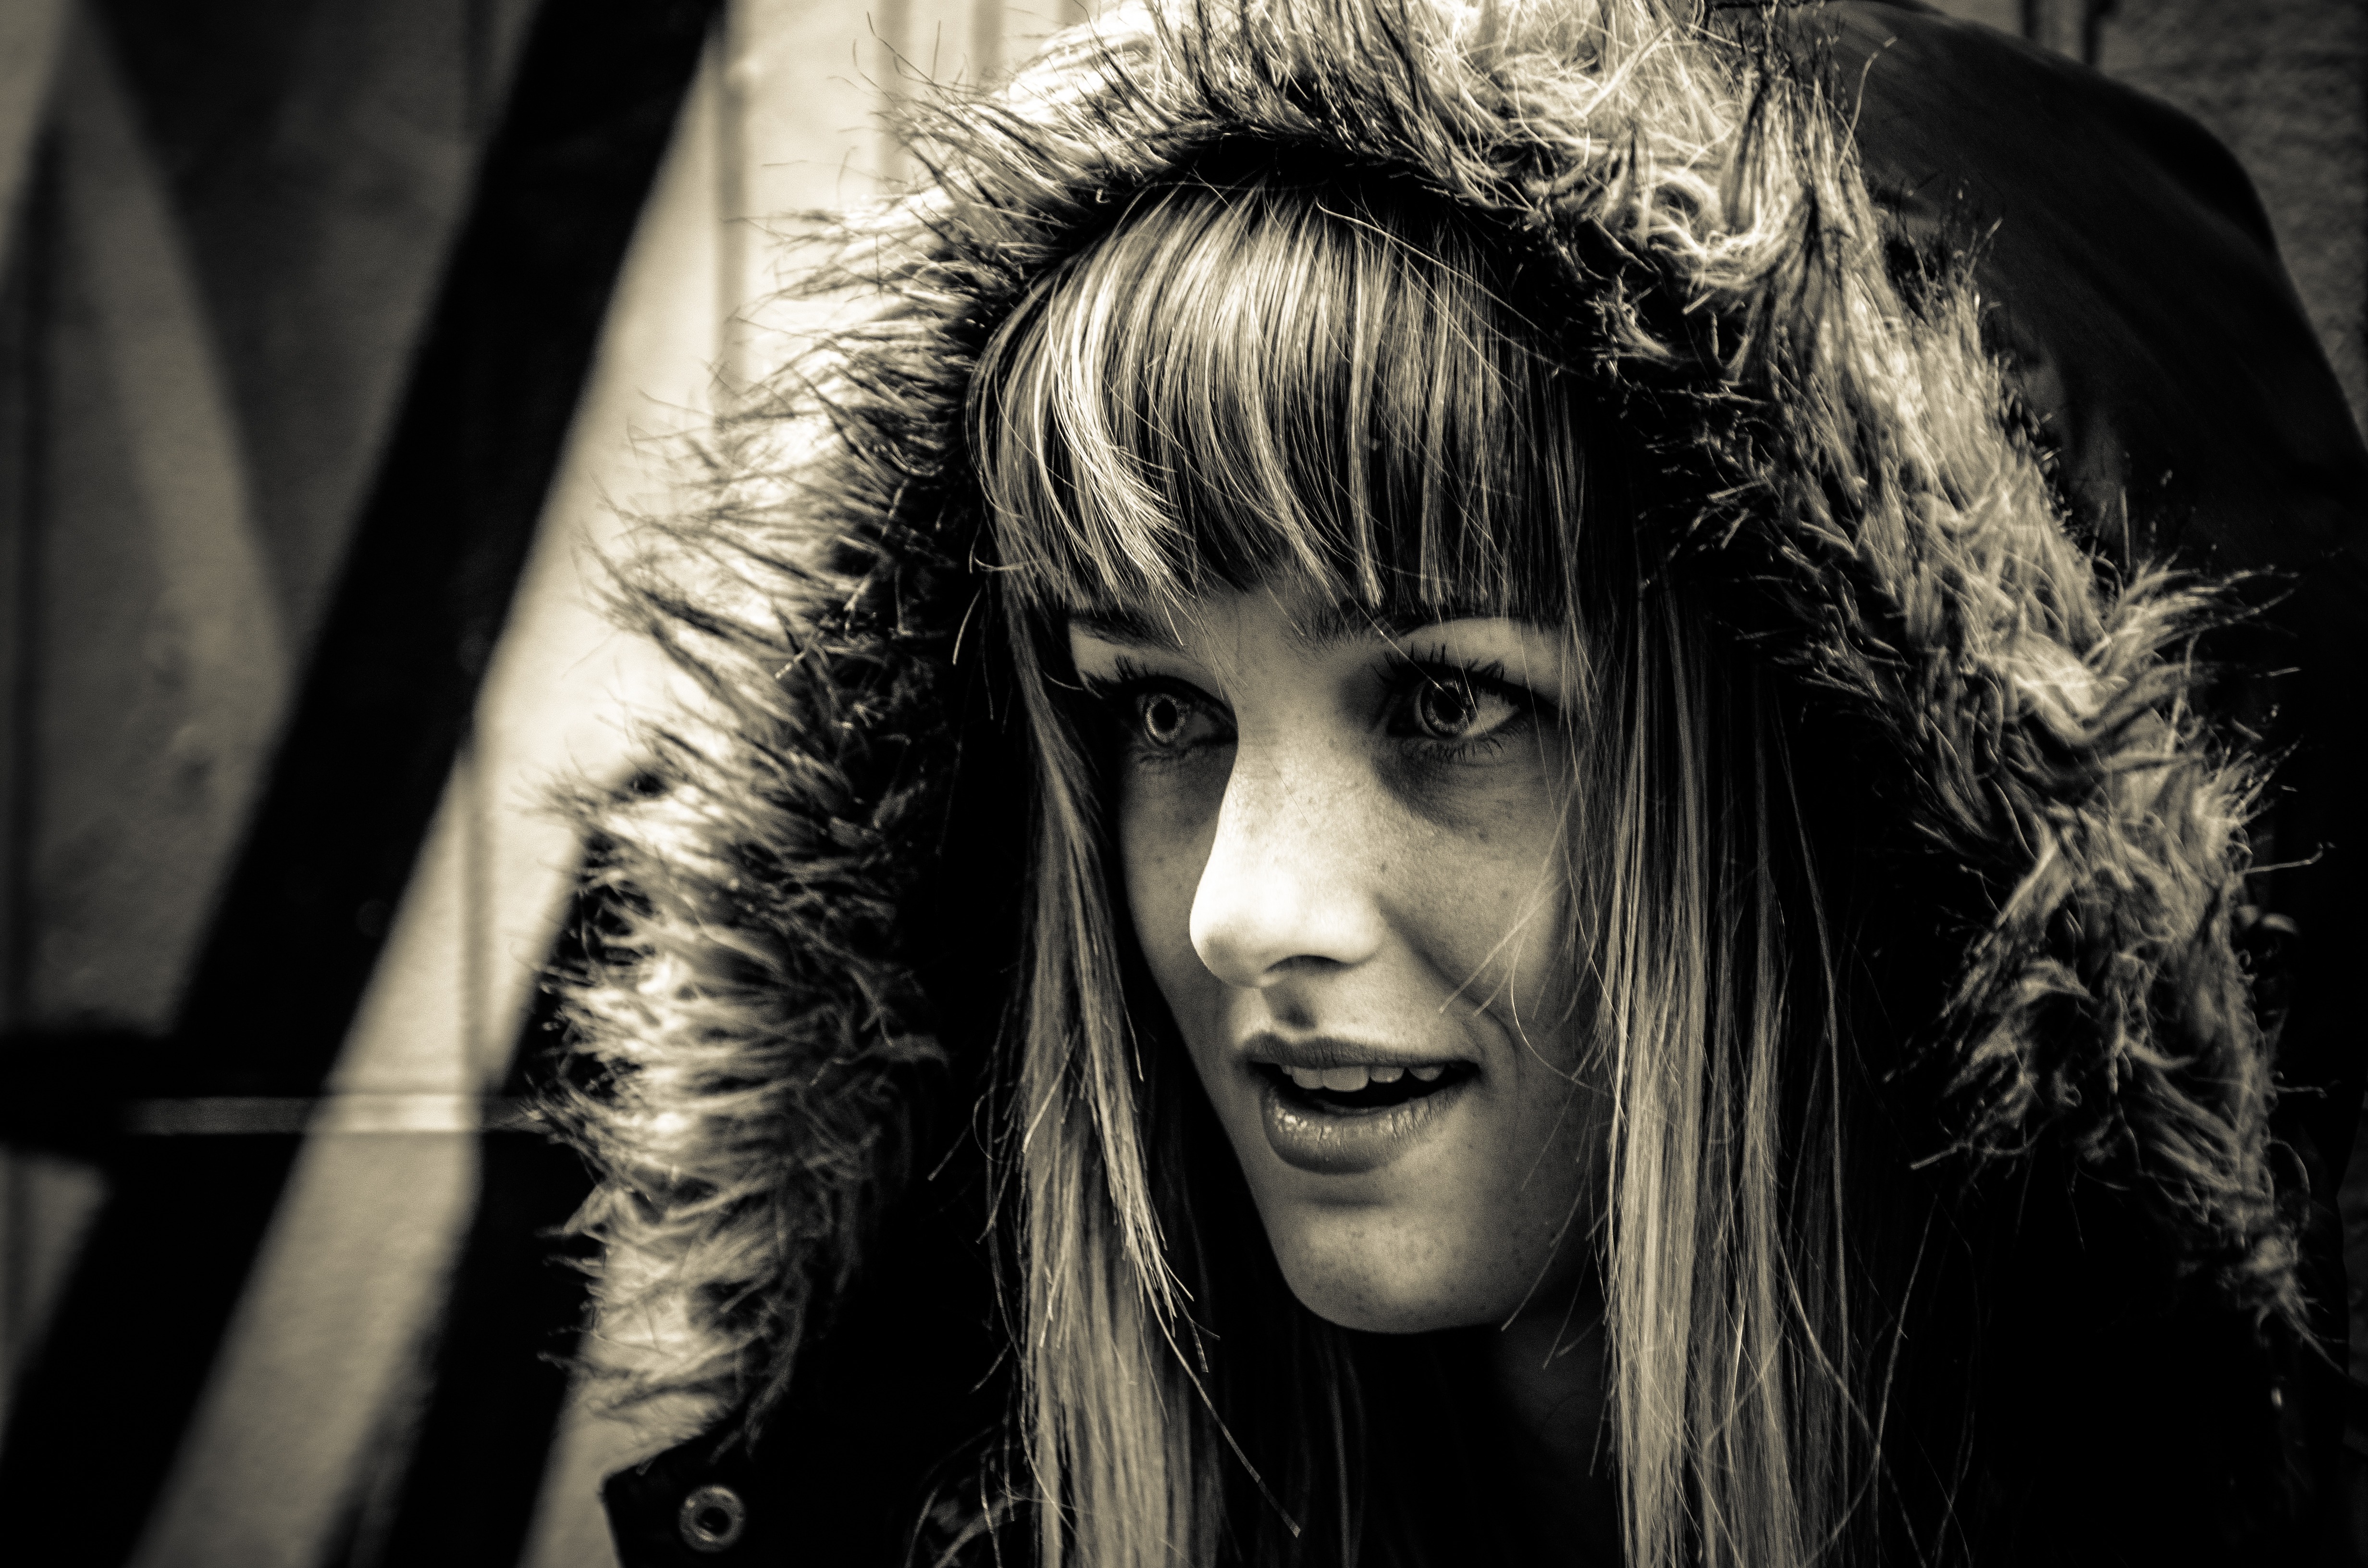
person, black and white, girl, woman, hair, photography, portrait, model, darkness, fashion, black, monochrome, lady, hairstyle, eye, head, photograph, pose, beauty, pretty, exotic, models, photo shoot, burlesque, monochrome photography, portrait photography, goth subculture